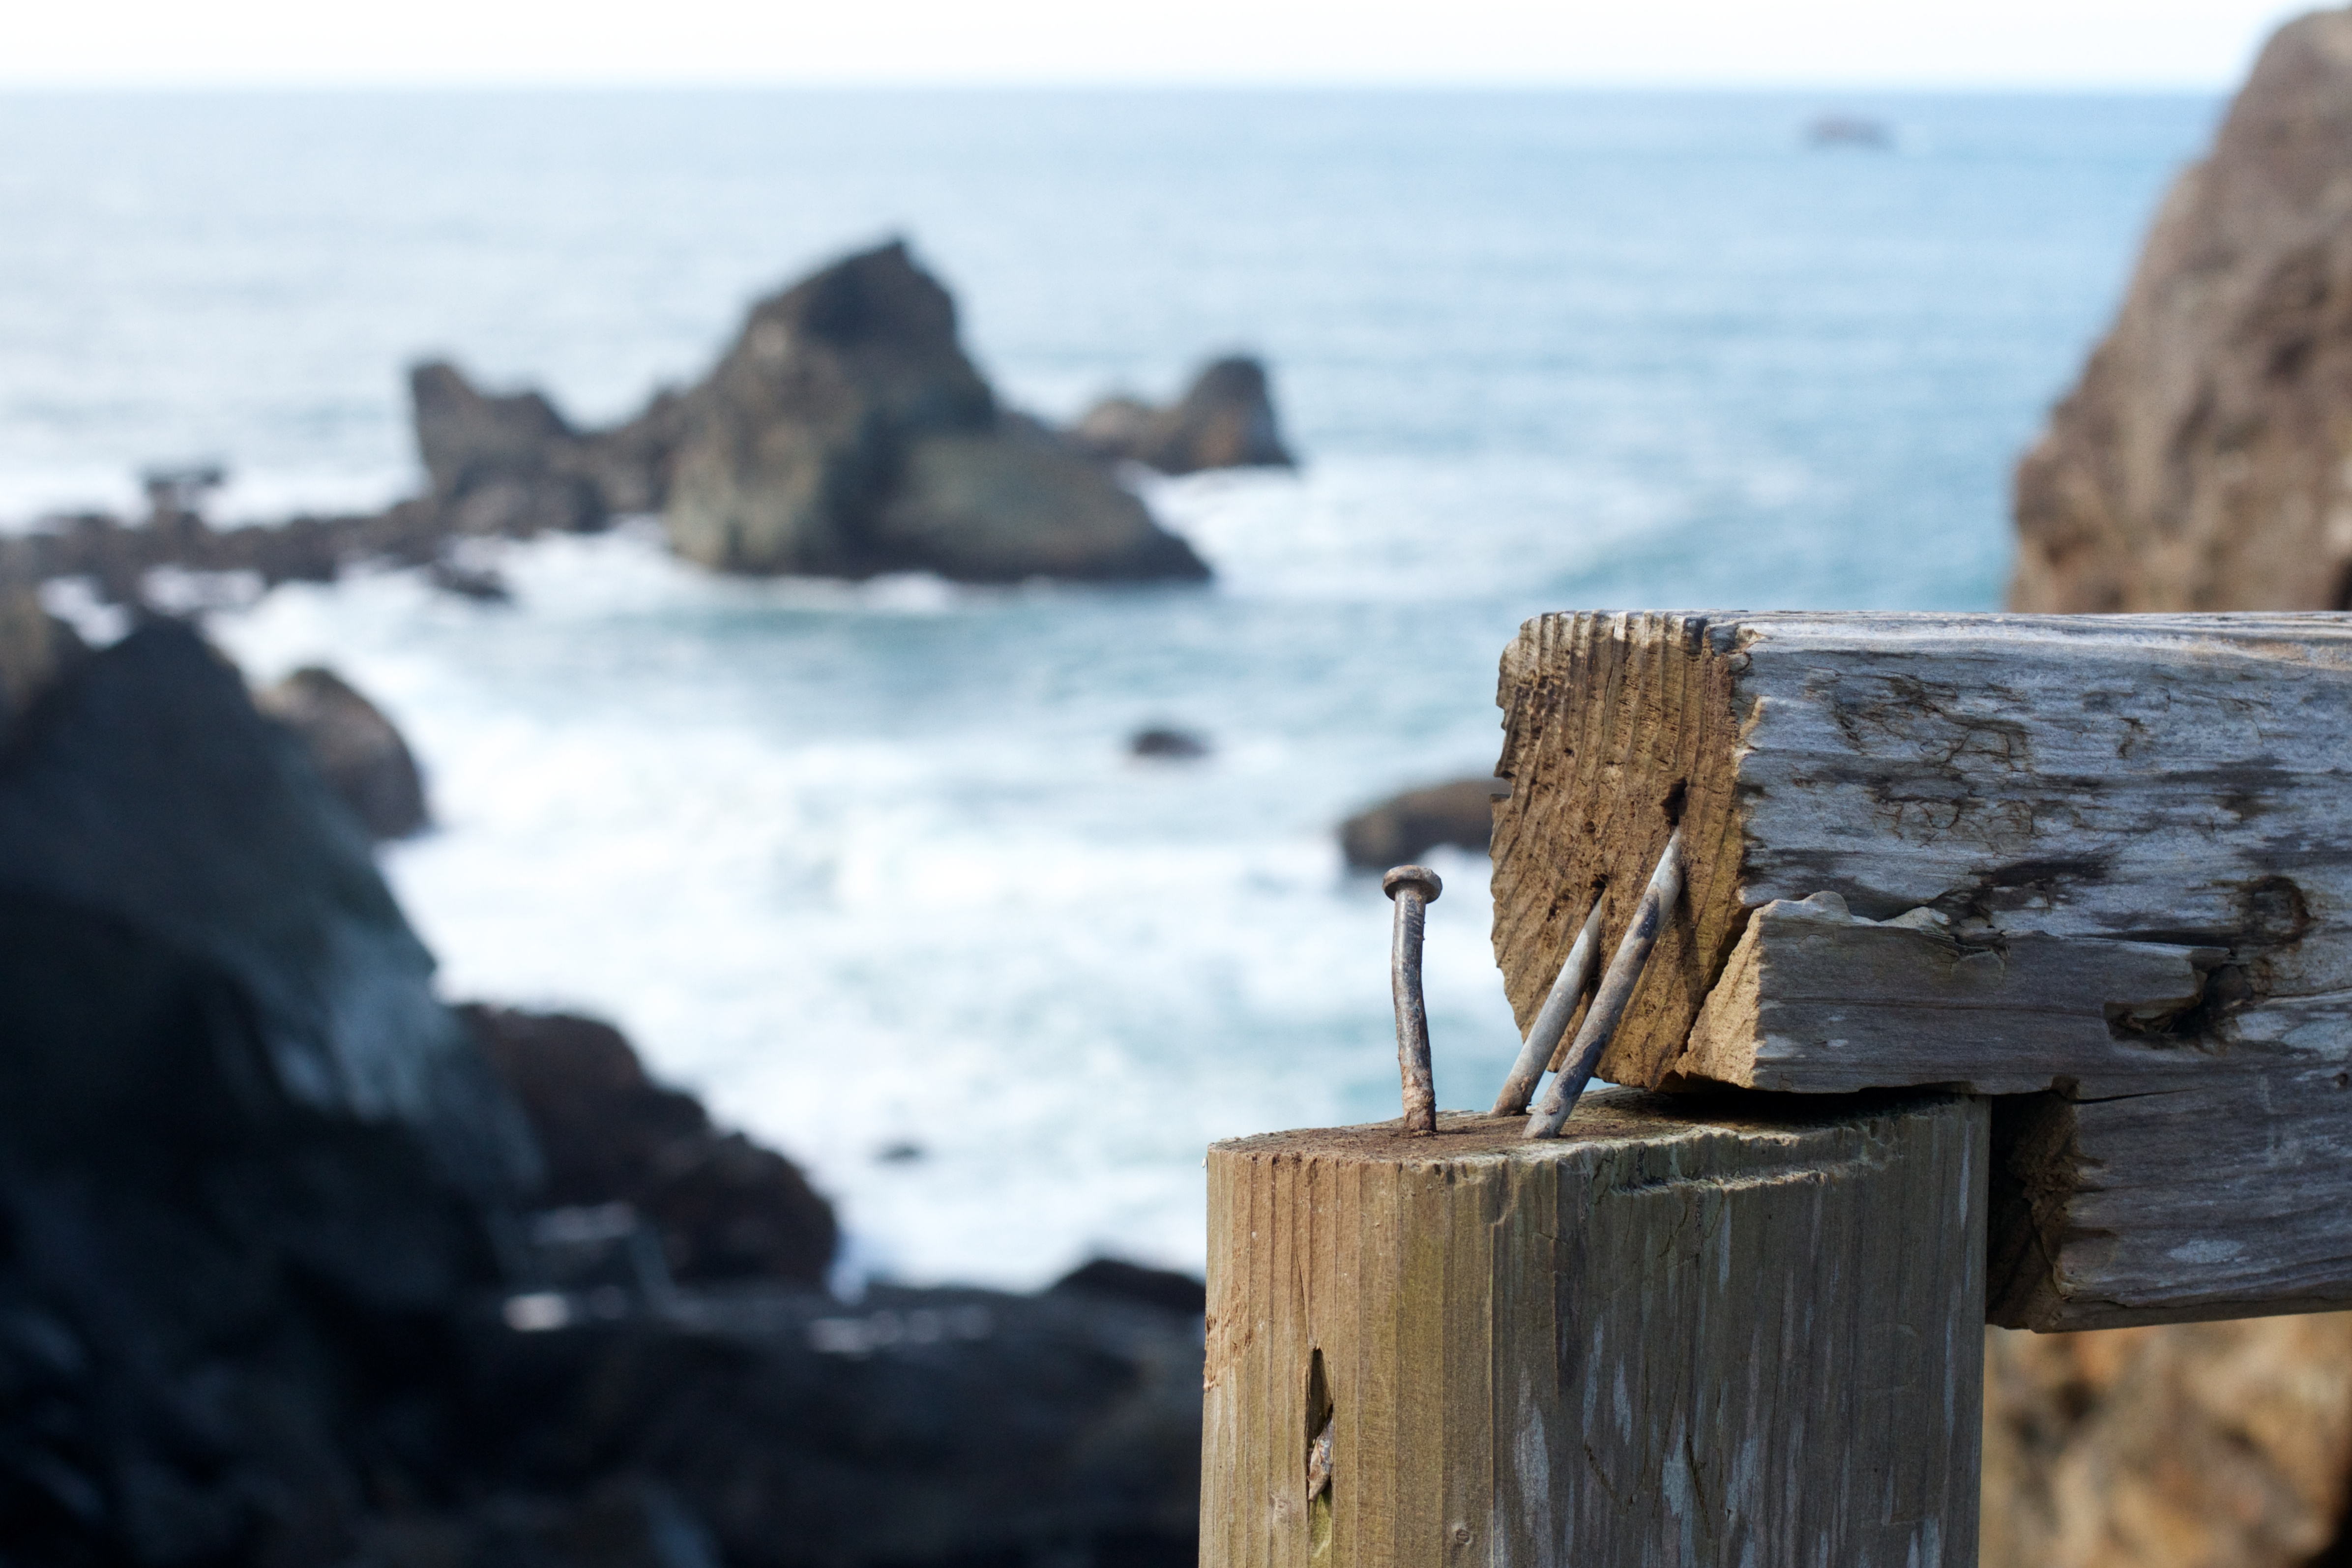
beach, sea, coast, rock, ocean, wood, shore, wave, cliff, bay, terrain, material, body of water, cape